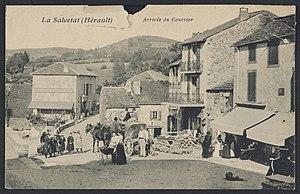
La Salvetat. - Arrivée du courrier
La Salvetat-sur-Agout est une commune française située dans le département de l'Hérault en région Occitanie.